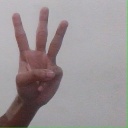
अक्षर: व